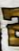
Number: 2